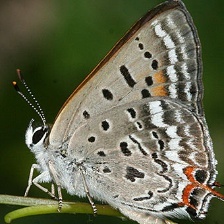
Species: COPPER TAIL